Sky position (RA, Dec in degrees): 175.007, 11.463
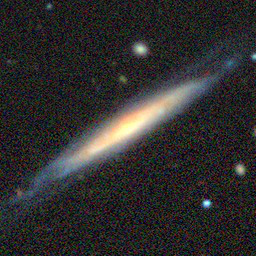
Galaxy morphology: Edge-on Galaxies without Bulge